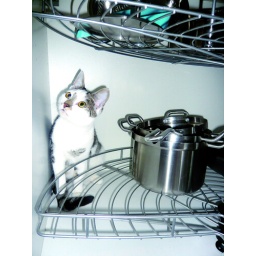
Odie in kitchen cabinet